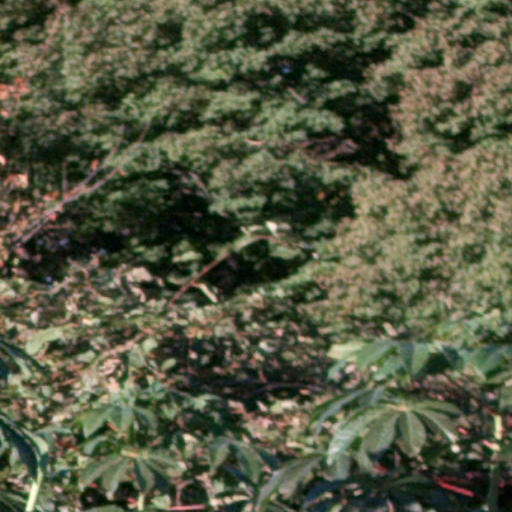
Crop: cassava